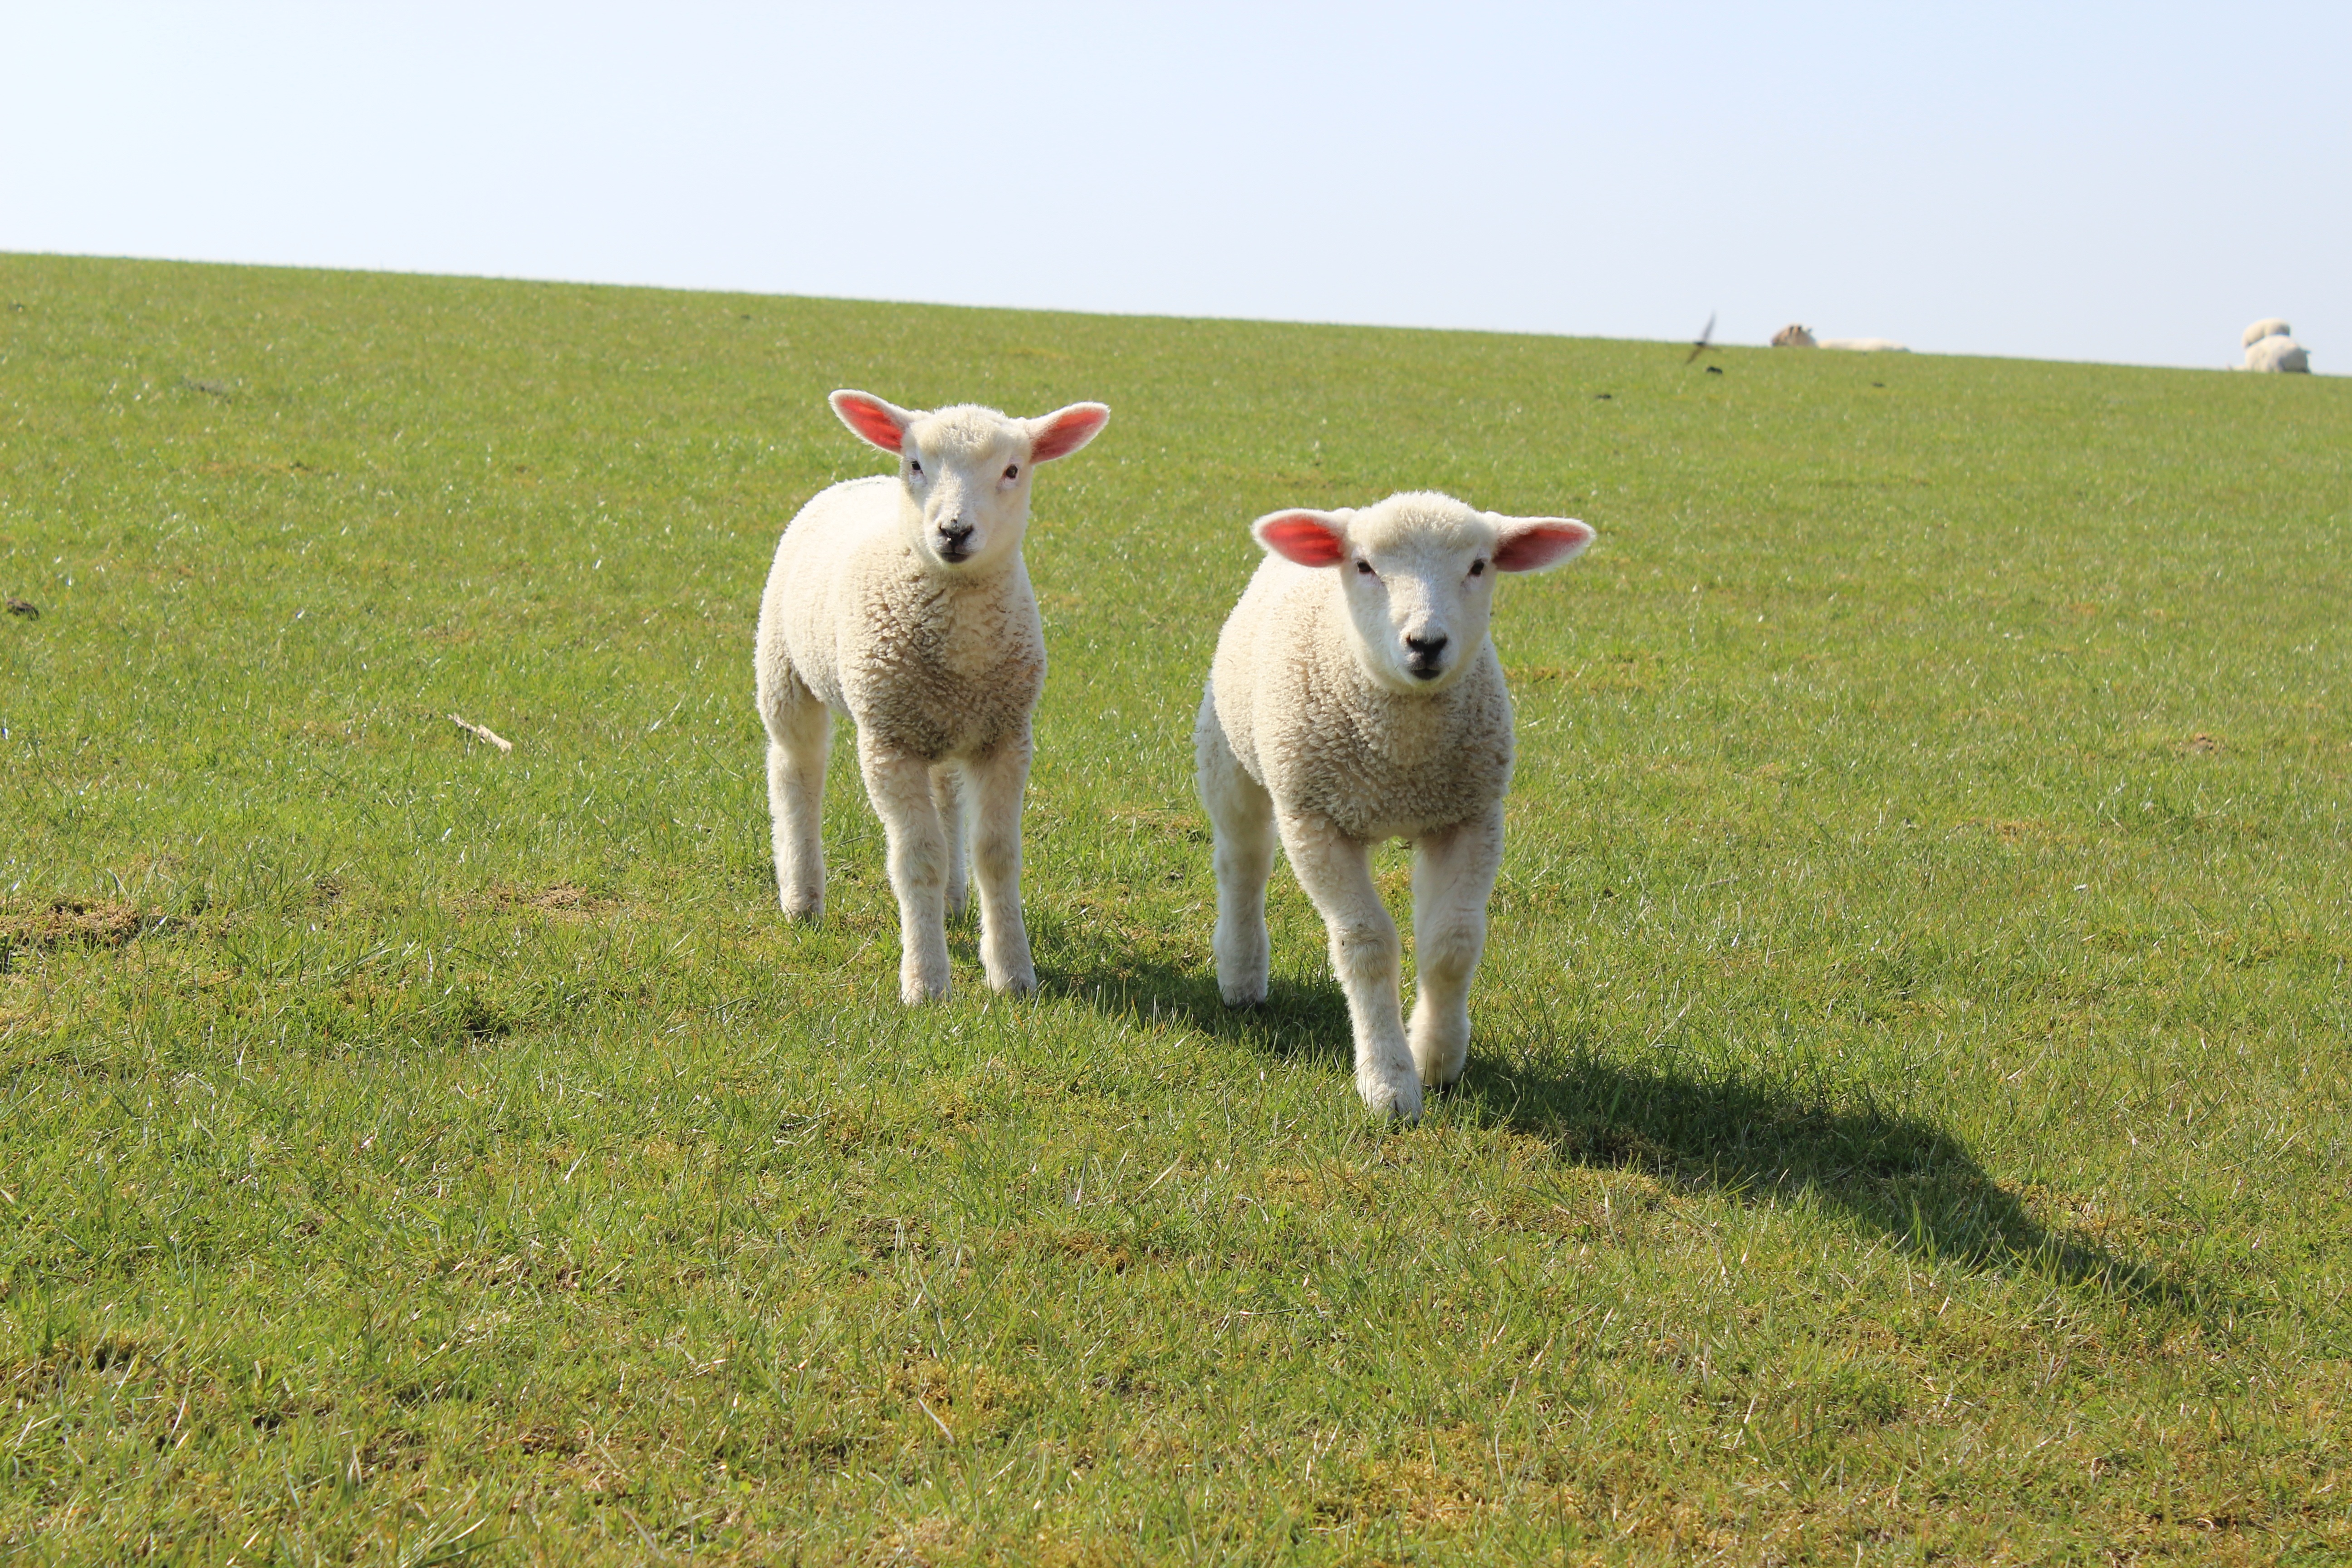
nature, grass, field, farm, meadow, prairie, animal, pasture, grazing, livestock, sheep, mammal, agriculture, fauna, lamb, curiosity, goats, grassland, vertebrate, sheeps, lambs, friesland, twins, rural area, dike, sch fchen